The Bozo Super Sunday Show

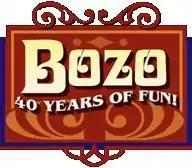

The Bozo Super Sunday Show is the final version of WGN-TV's 40+ year-old Bozo series, which aired on Sunday mornings for seven seasons. It was taped in Chicago. The lead star of the show was Bozo the Clown, played by Joey D'Auria. The last episode was taped on October 25, 2000 and featured a cameo appearance by Roy Brown as Cooky the Cook, Bozo's sidekick on WGN's previous Bozo series, "Bozo's Circus" and "The Bozo Show".